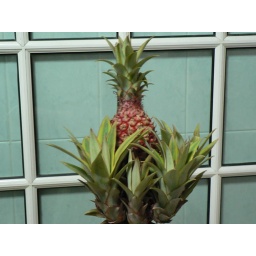
in a glass house